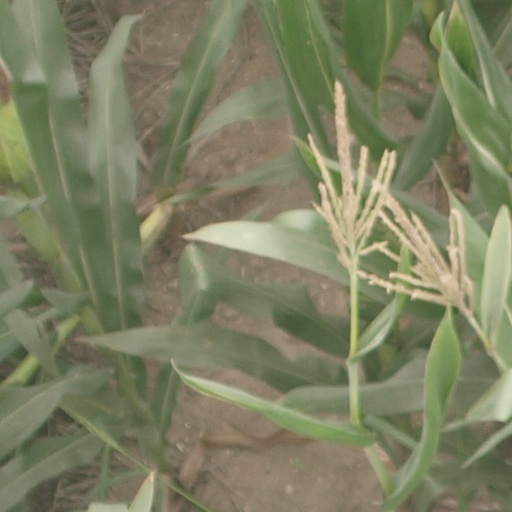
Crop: maize; corn